Hale, Greater Manchester

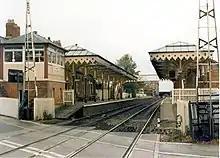
The platforms of Hale railway station in 1988

Hale is near the transport interchange in Altrincham and has regular bus services to Hale and Hale Barns. The village is also west of Manchester Airport. Hale railway station, in the centre of Hale, is on the Mid-Cheshire line between Chester and Manchester.